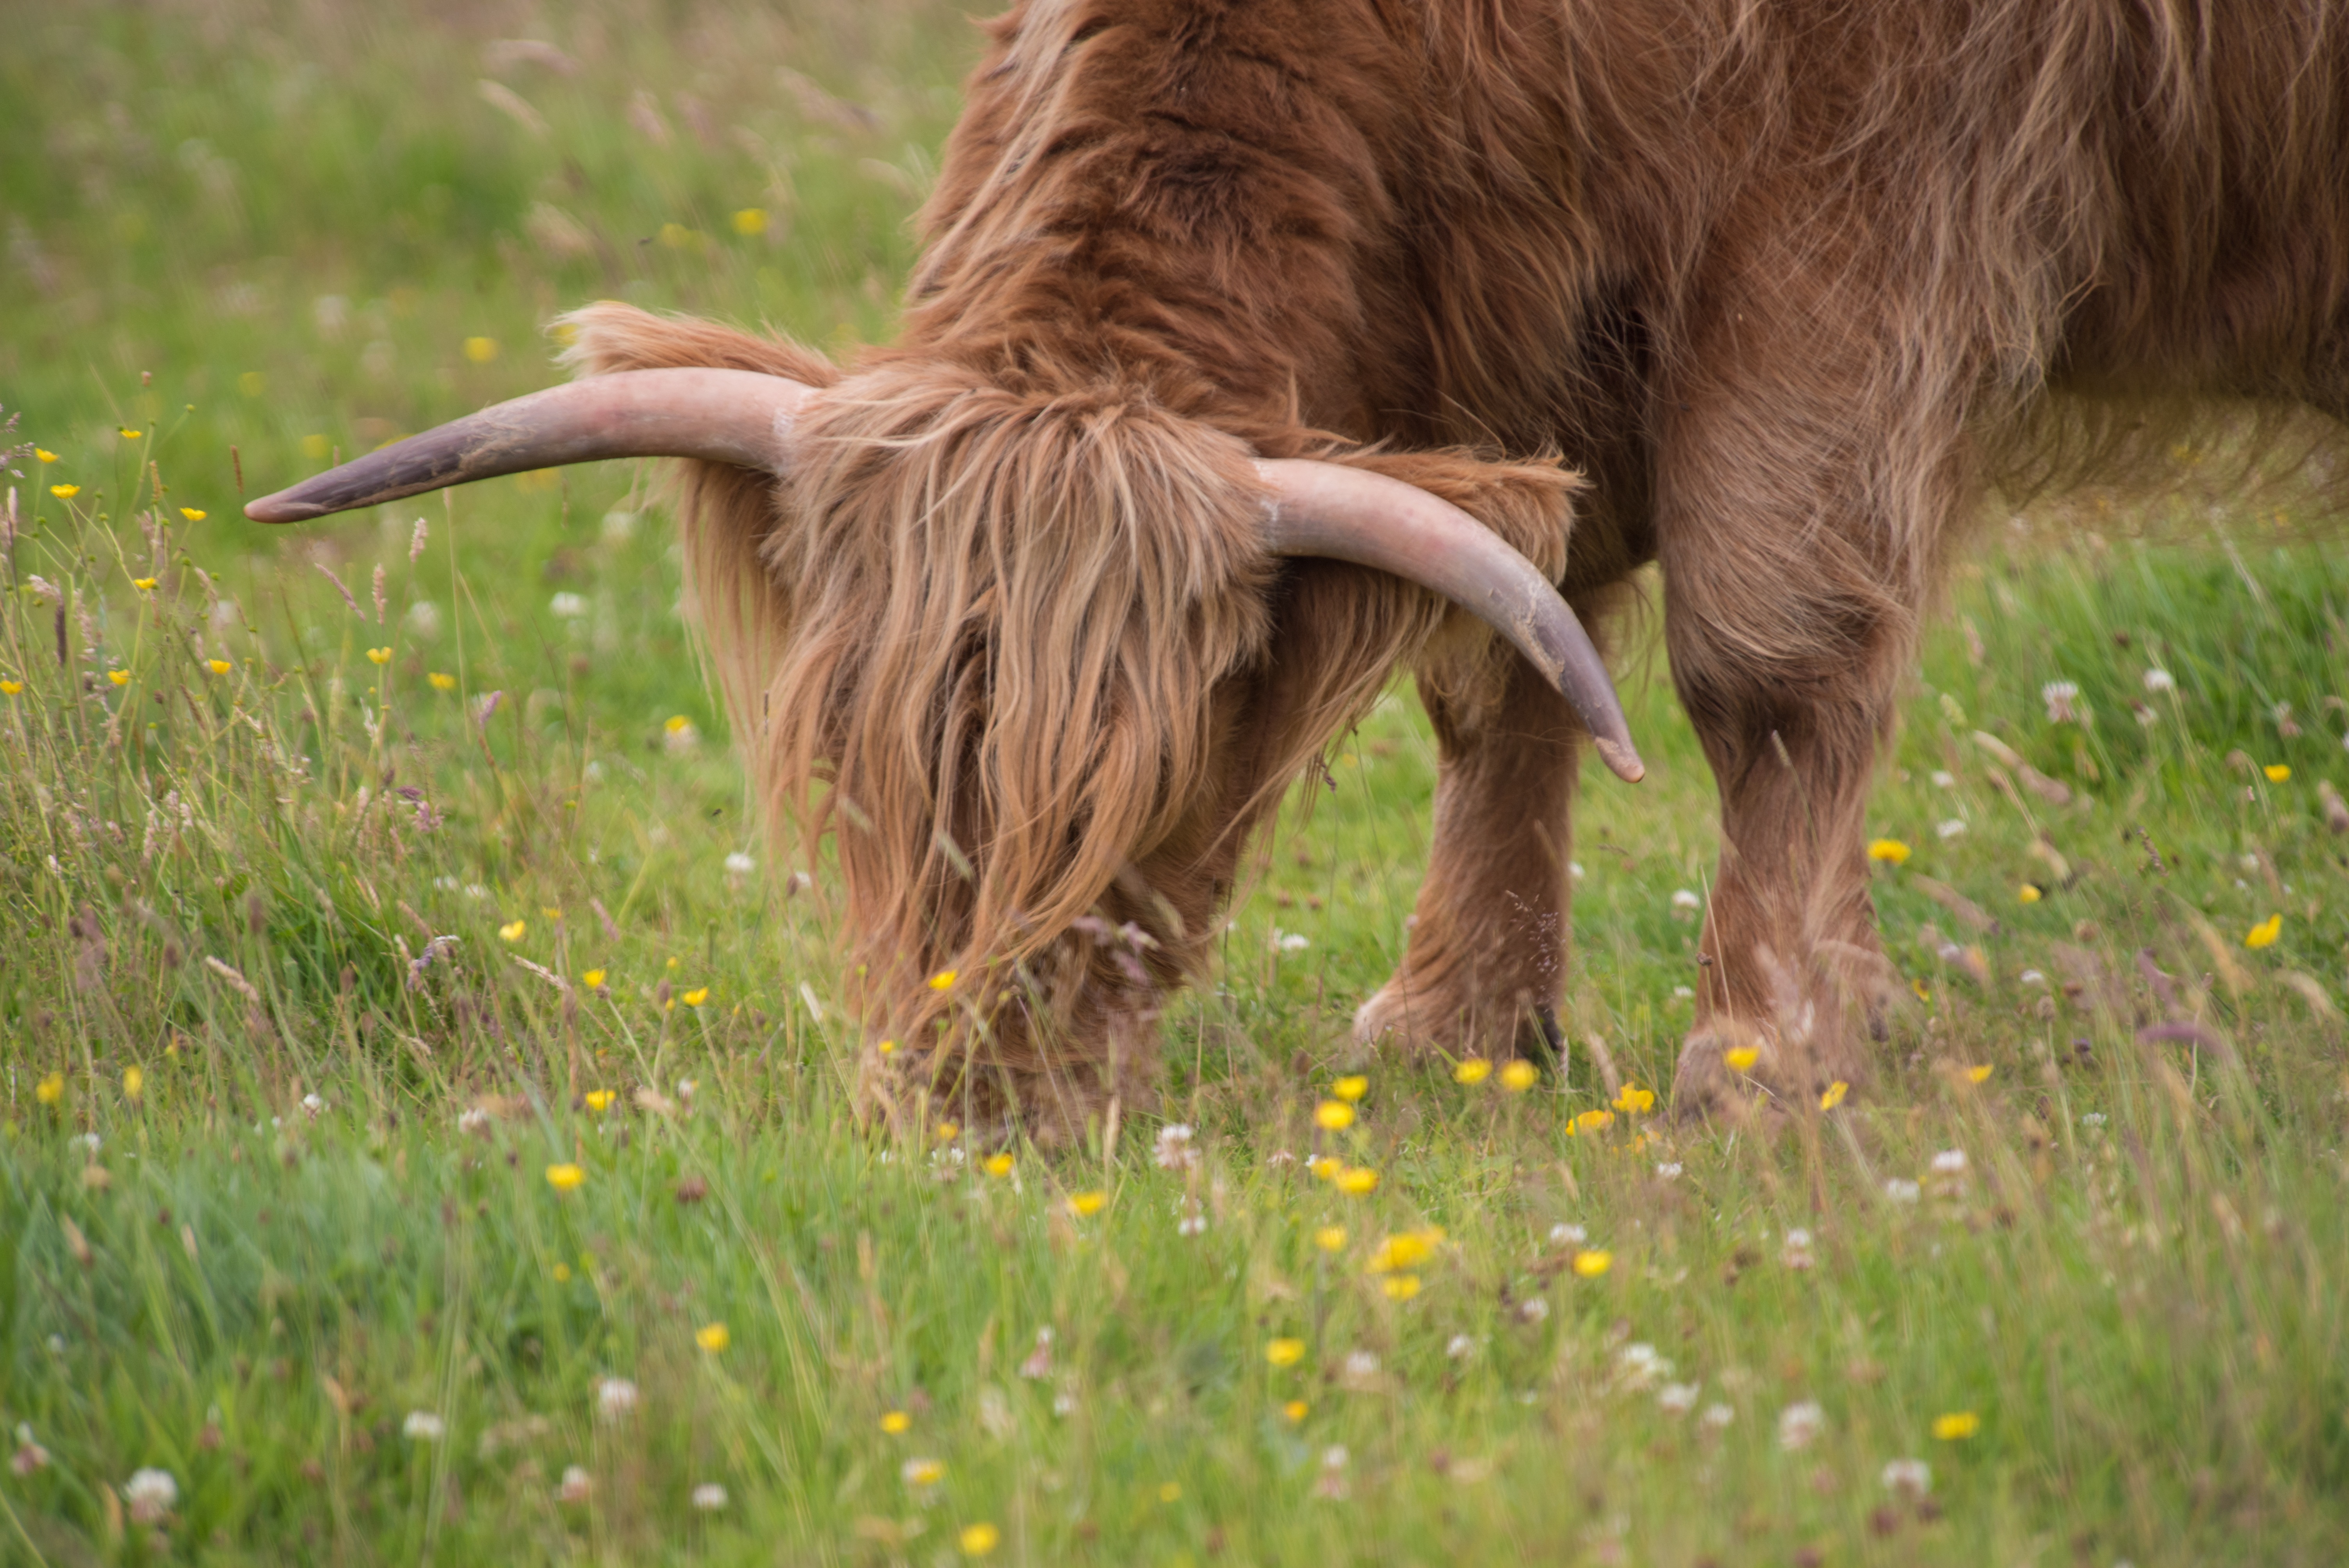
landscape, grass, hair, field, lawn, meadow, prairie, wildlife, fur, cow, cattle, herd, pasture, grazing, brown, mammal, agriculture, beef, fauna, bull, race, fields, grassland, hairy, scotland, habitat, horns, animal world, highlands, hof, rural area, horned, in the free, highland rinder, cattle like mammal